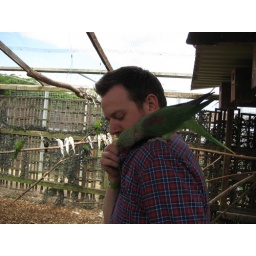
Dave gets a button nicked off his shirt by a cheeky parrot